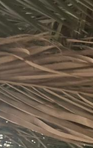
Label: Magnesium Deficiency